Typhoon Sinlaku (2002)

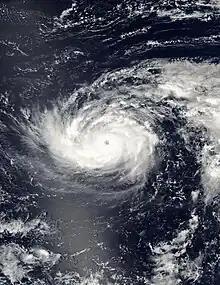
Typhoon Sinlaku at peak intensity on August 31

Typhoon Sinlaku was a damaging typhoon that affected Okinawa, Taiwan, and eastern China in early September 2002. The 16th named storm of the 2002 Pacific typhoon season, Sinlaku formed on August 27 northeast of the Northern Marianas Islands. After initially moving to the north, it began a generally westward motion that it maintained for the rest of its duration. Sinlaku strengthened into a typhoon and attained its peak winds on August 31. Over the next few days, it fluctuated slightly in intensity while moving over or near the Ryukyu Islands. On September 4, the typhoon's eye crossed over Okinawa. It dropped heavy rainfall and produced strong winds that left over 100,000 people without power. Damage on the island was estimated at $14.3 million.